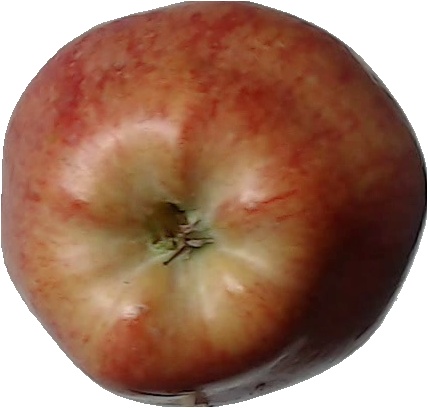
Label: apple_red_1